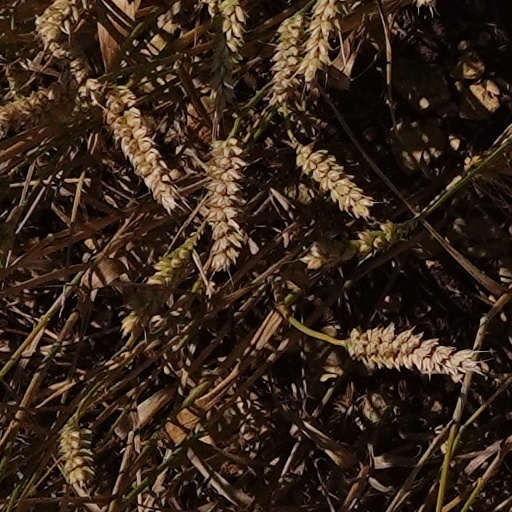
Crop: wheat